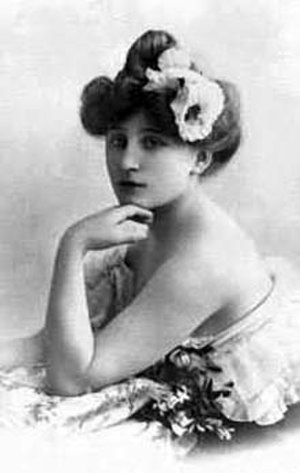
Colette
Colette ca. 1890
Colette var en fransk forfatter.